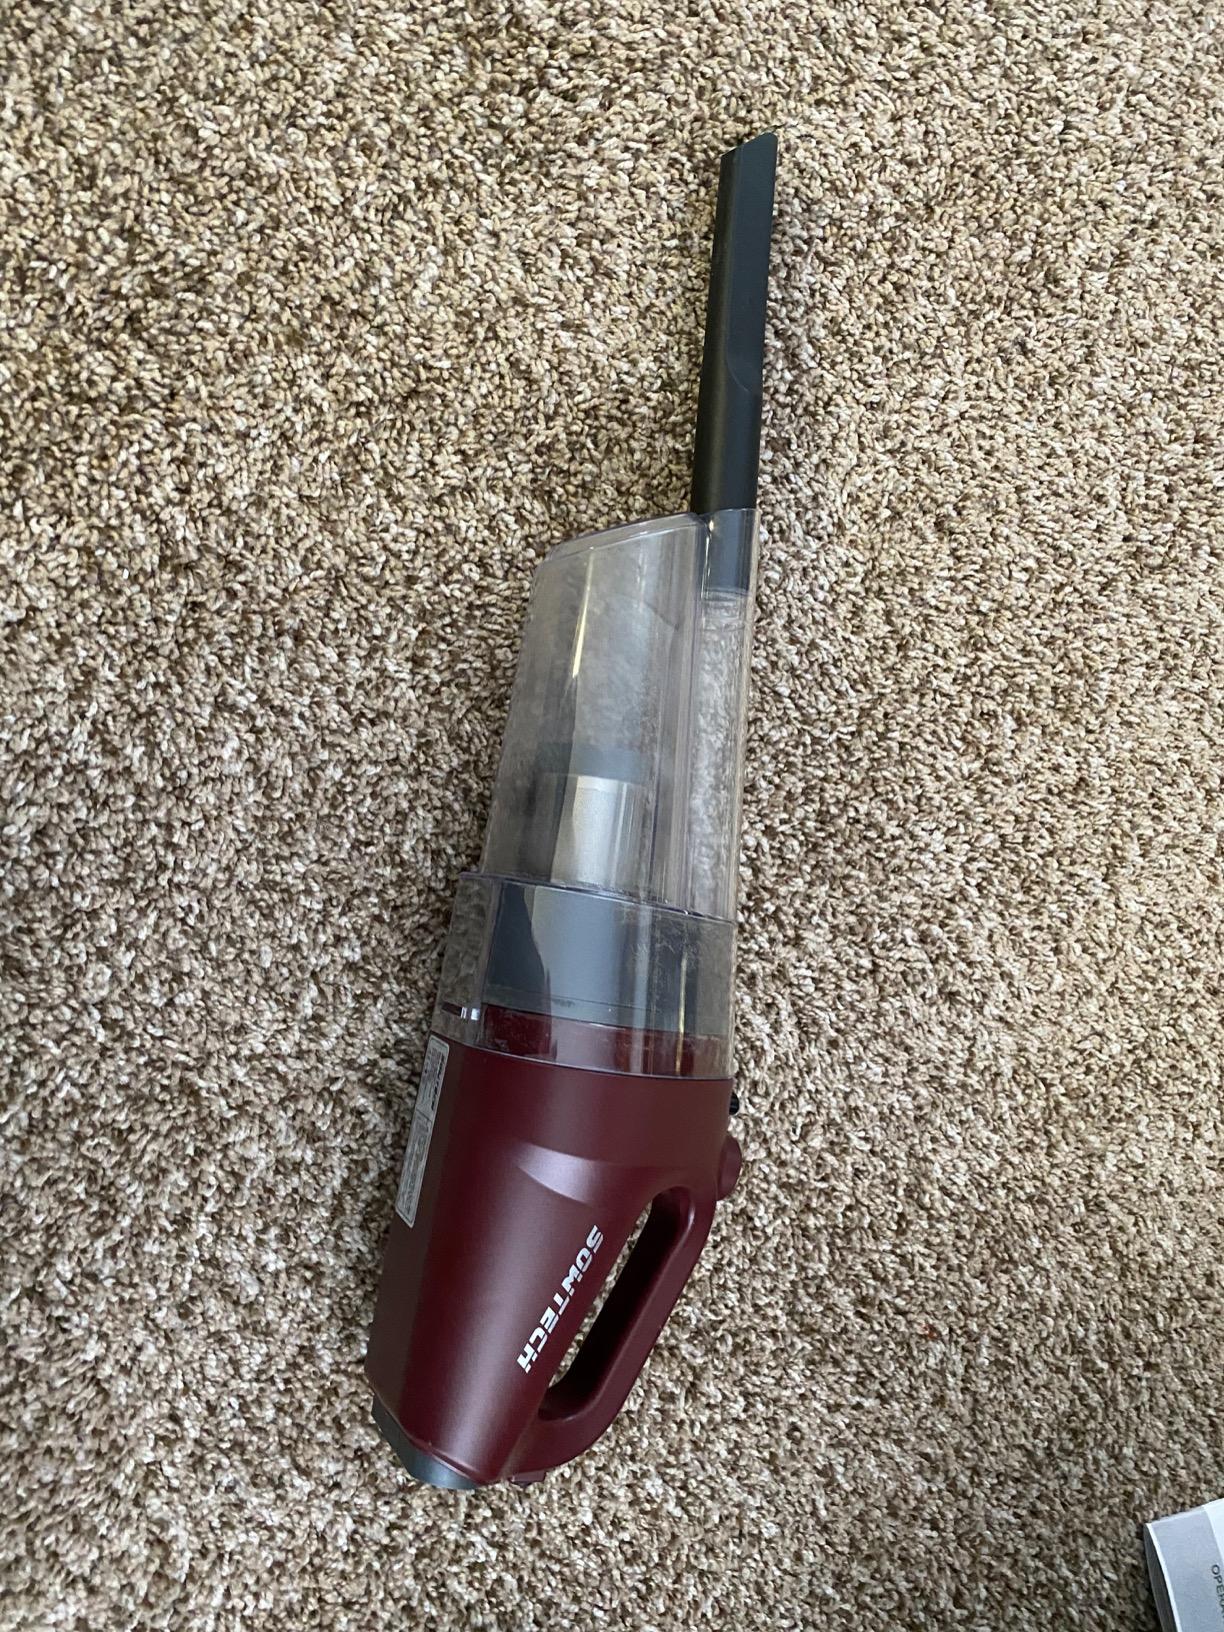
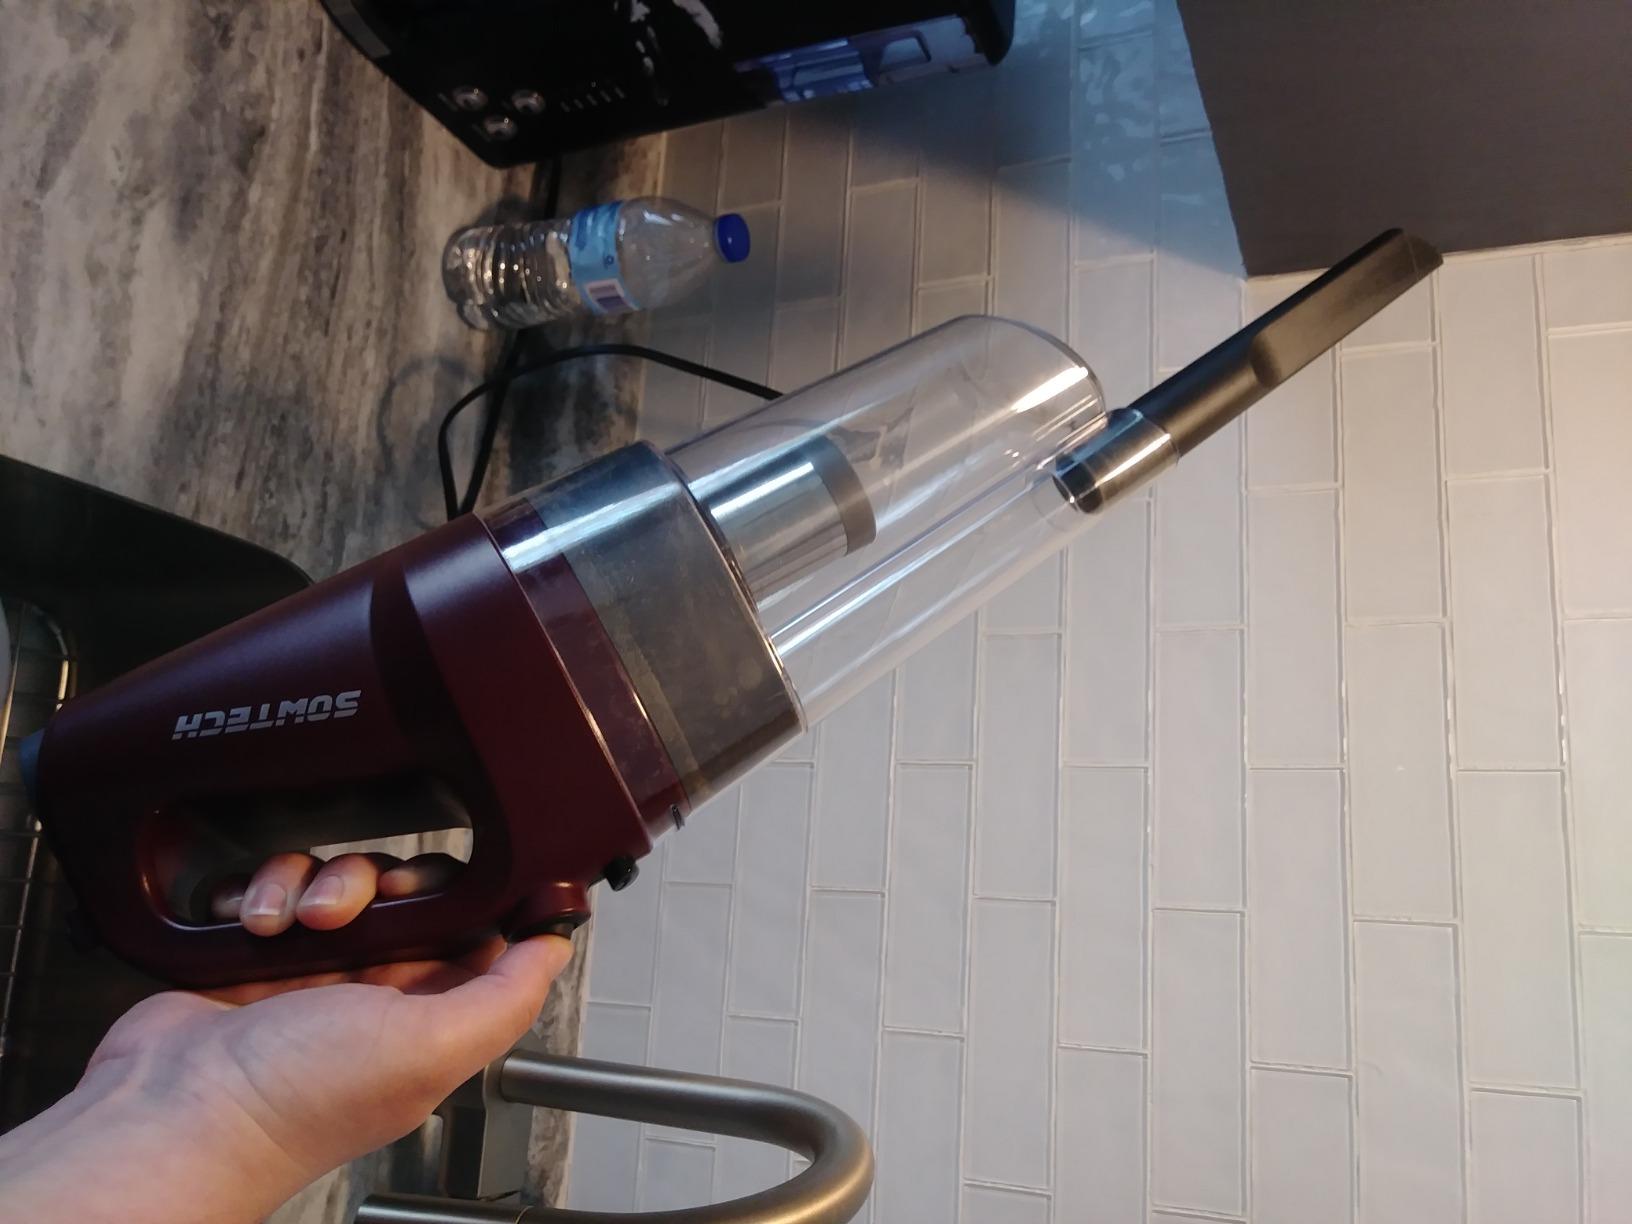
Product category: items_vacuum
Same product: yes